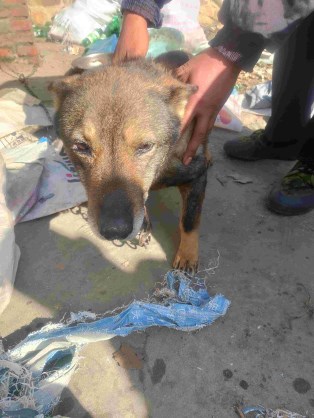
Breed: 3336-n000121-chinese_rural_dog